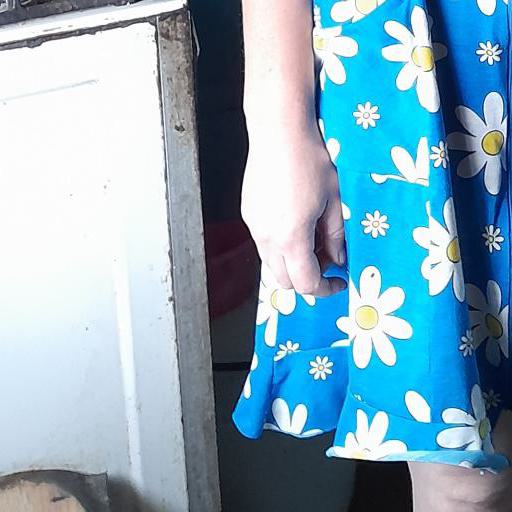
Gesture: no_gesture